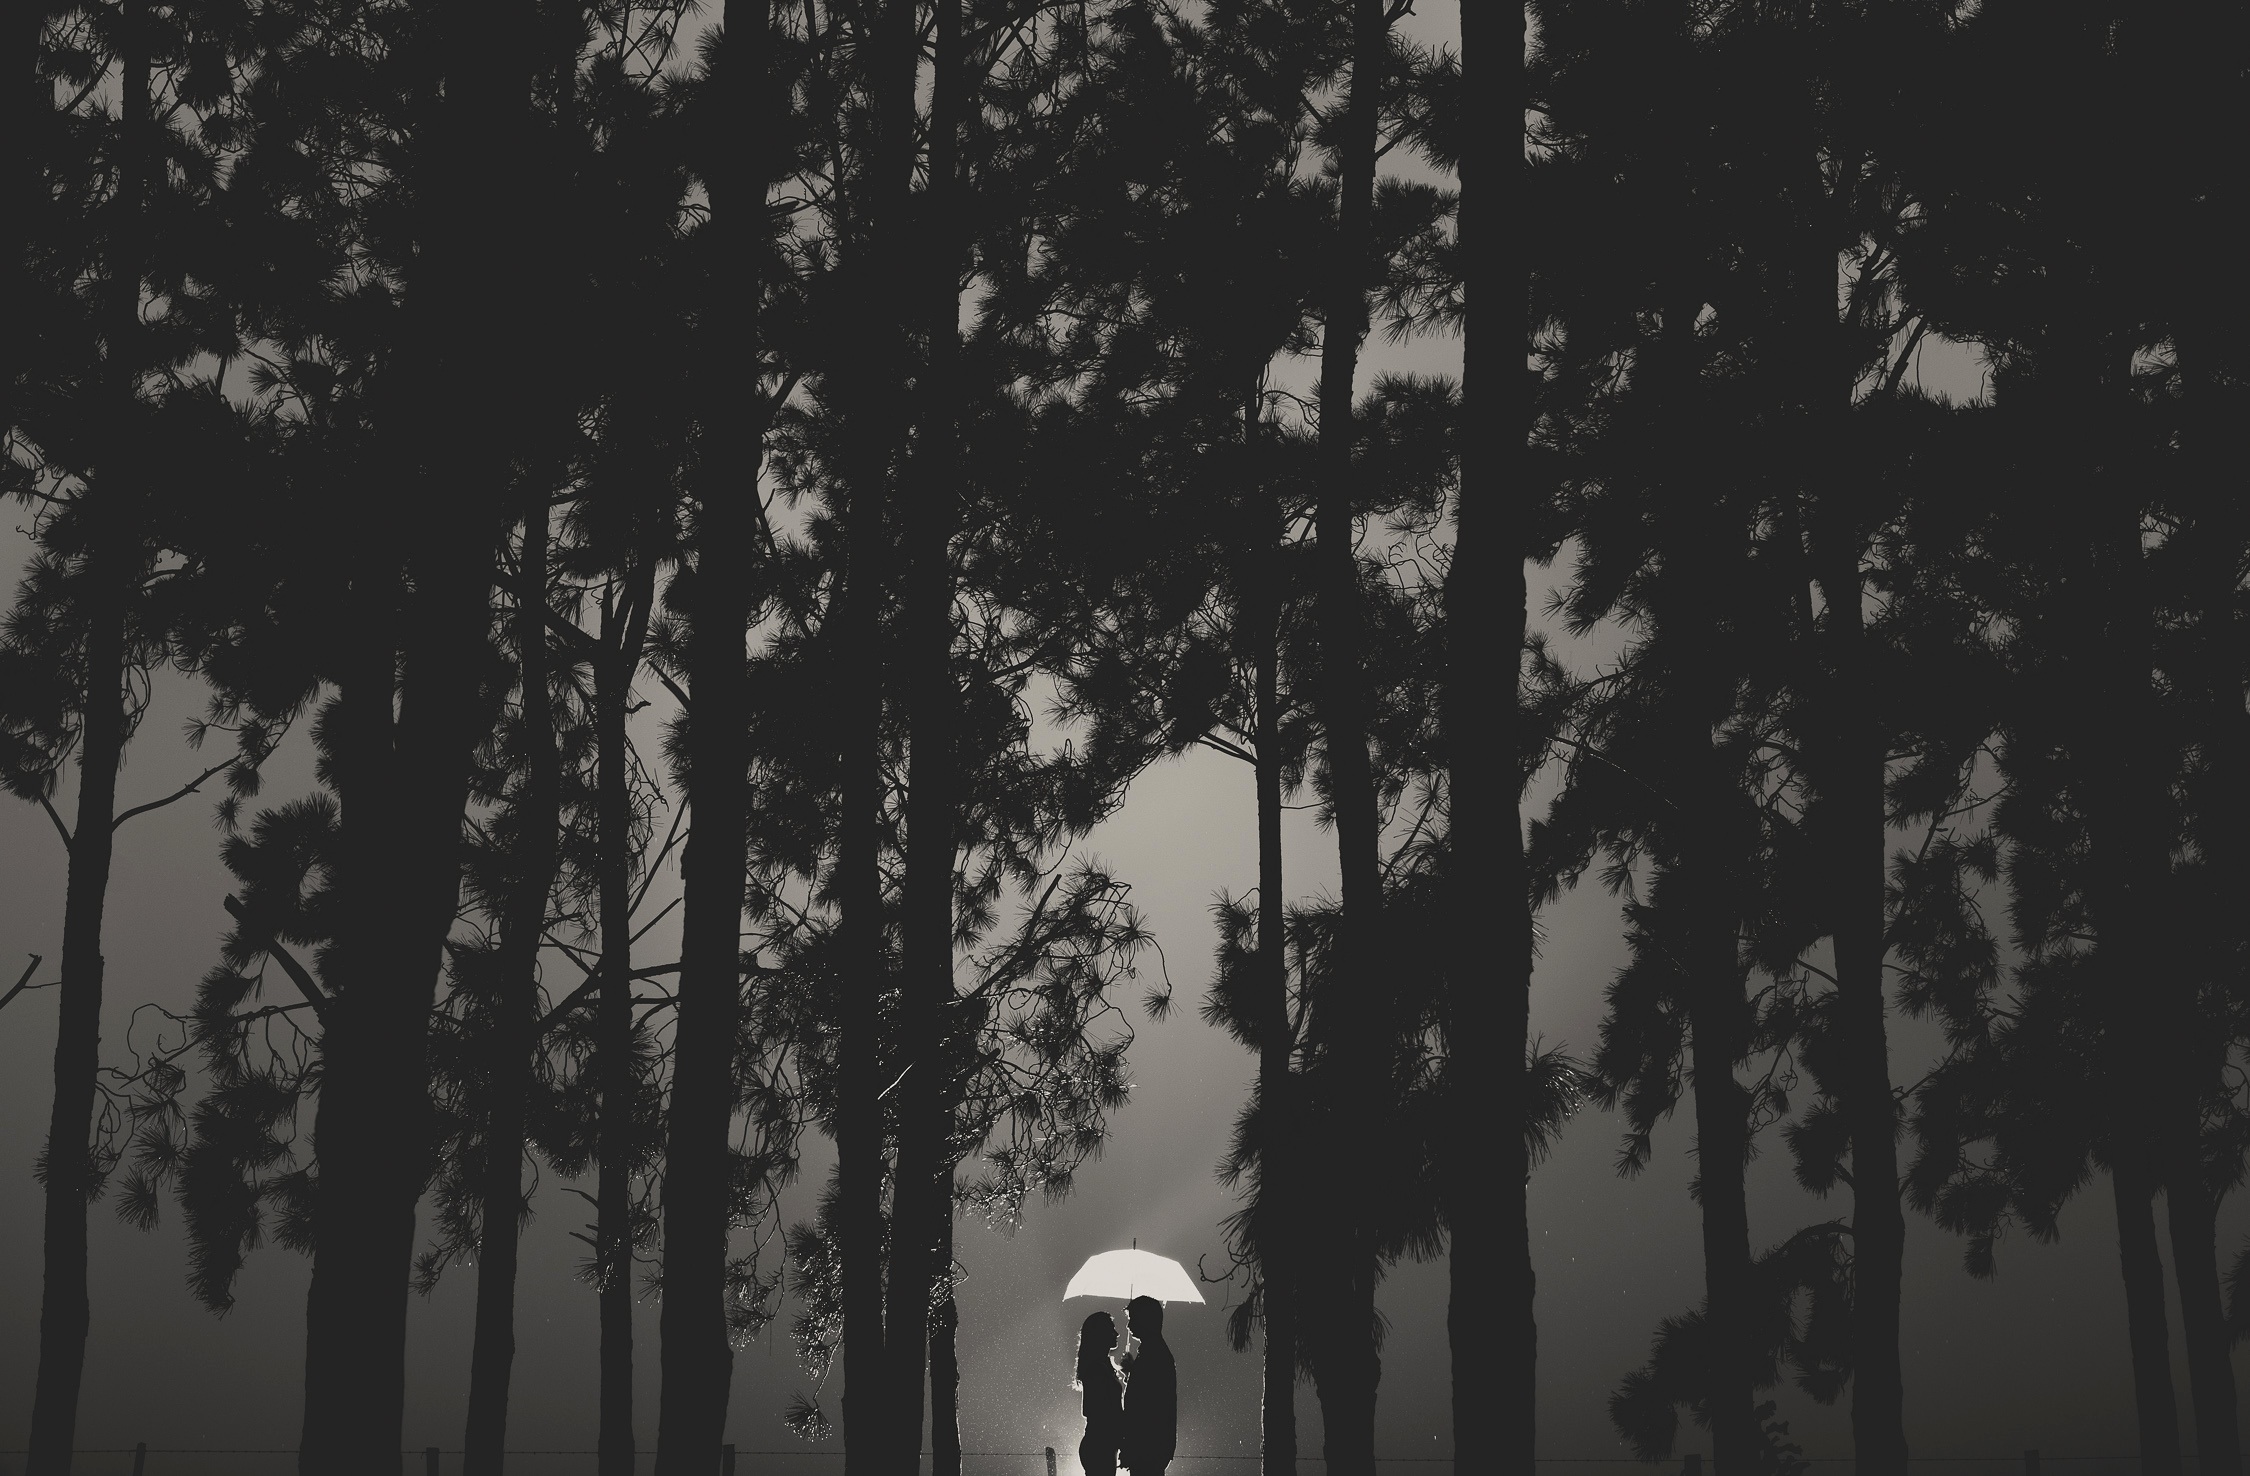
tree, silhouette, light, black and white, sunlight, morning, atmosphere, shadow, darkness, black, monochrome, monochrome photography, atmospheric phenomenon, woody plant